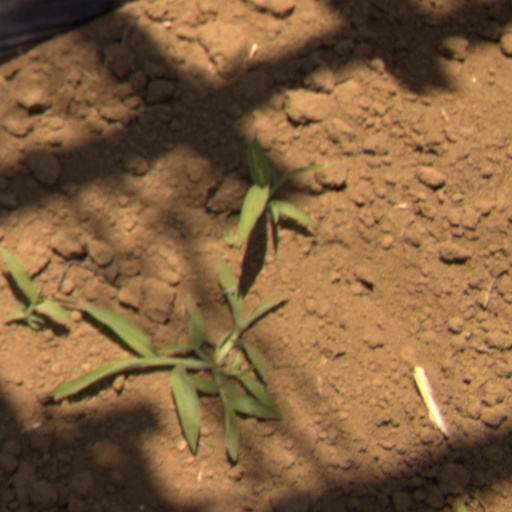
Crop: Jerusalem artichoke